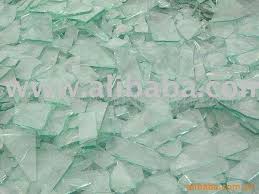
Label: glass